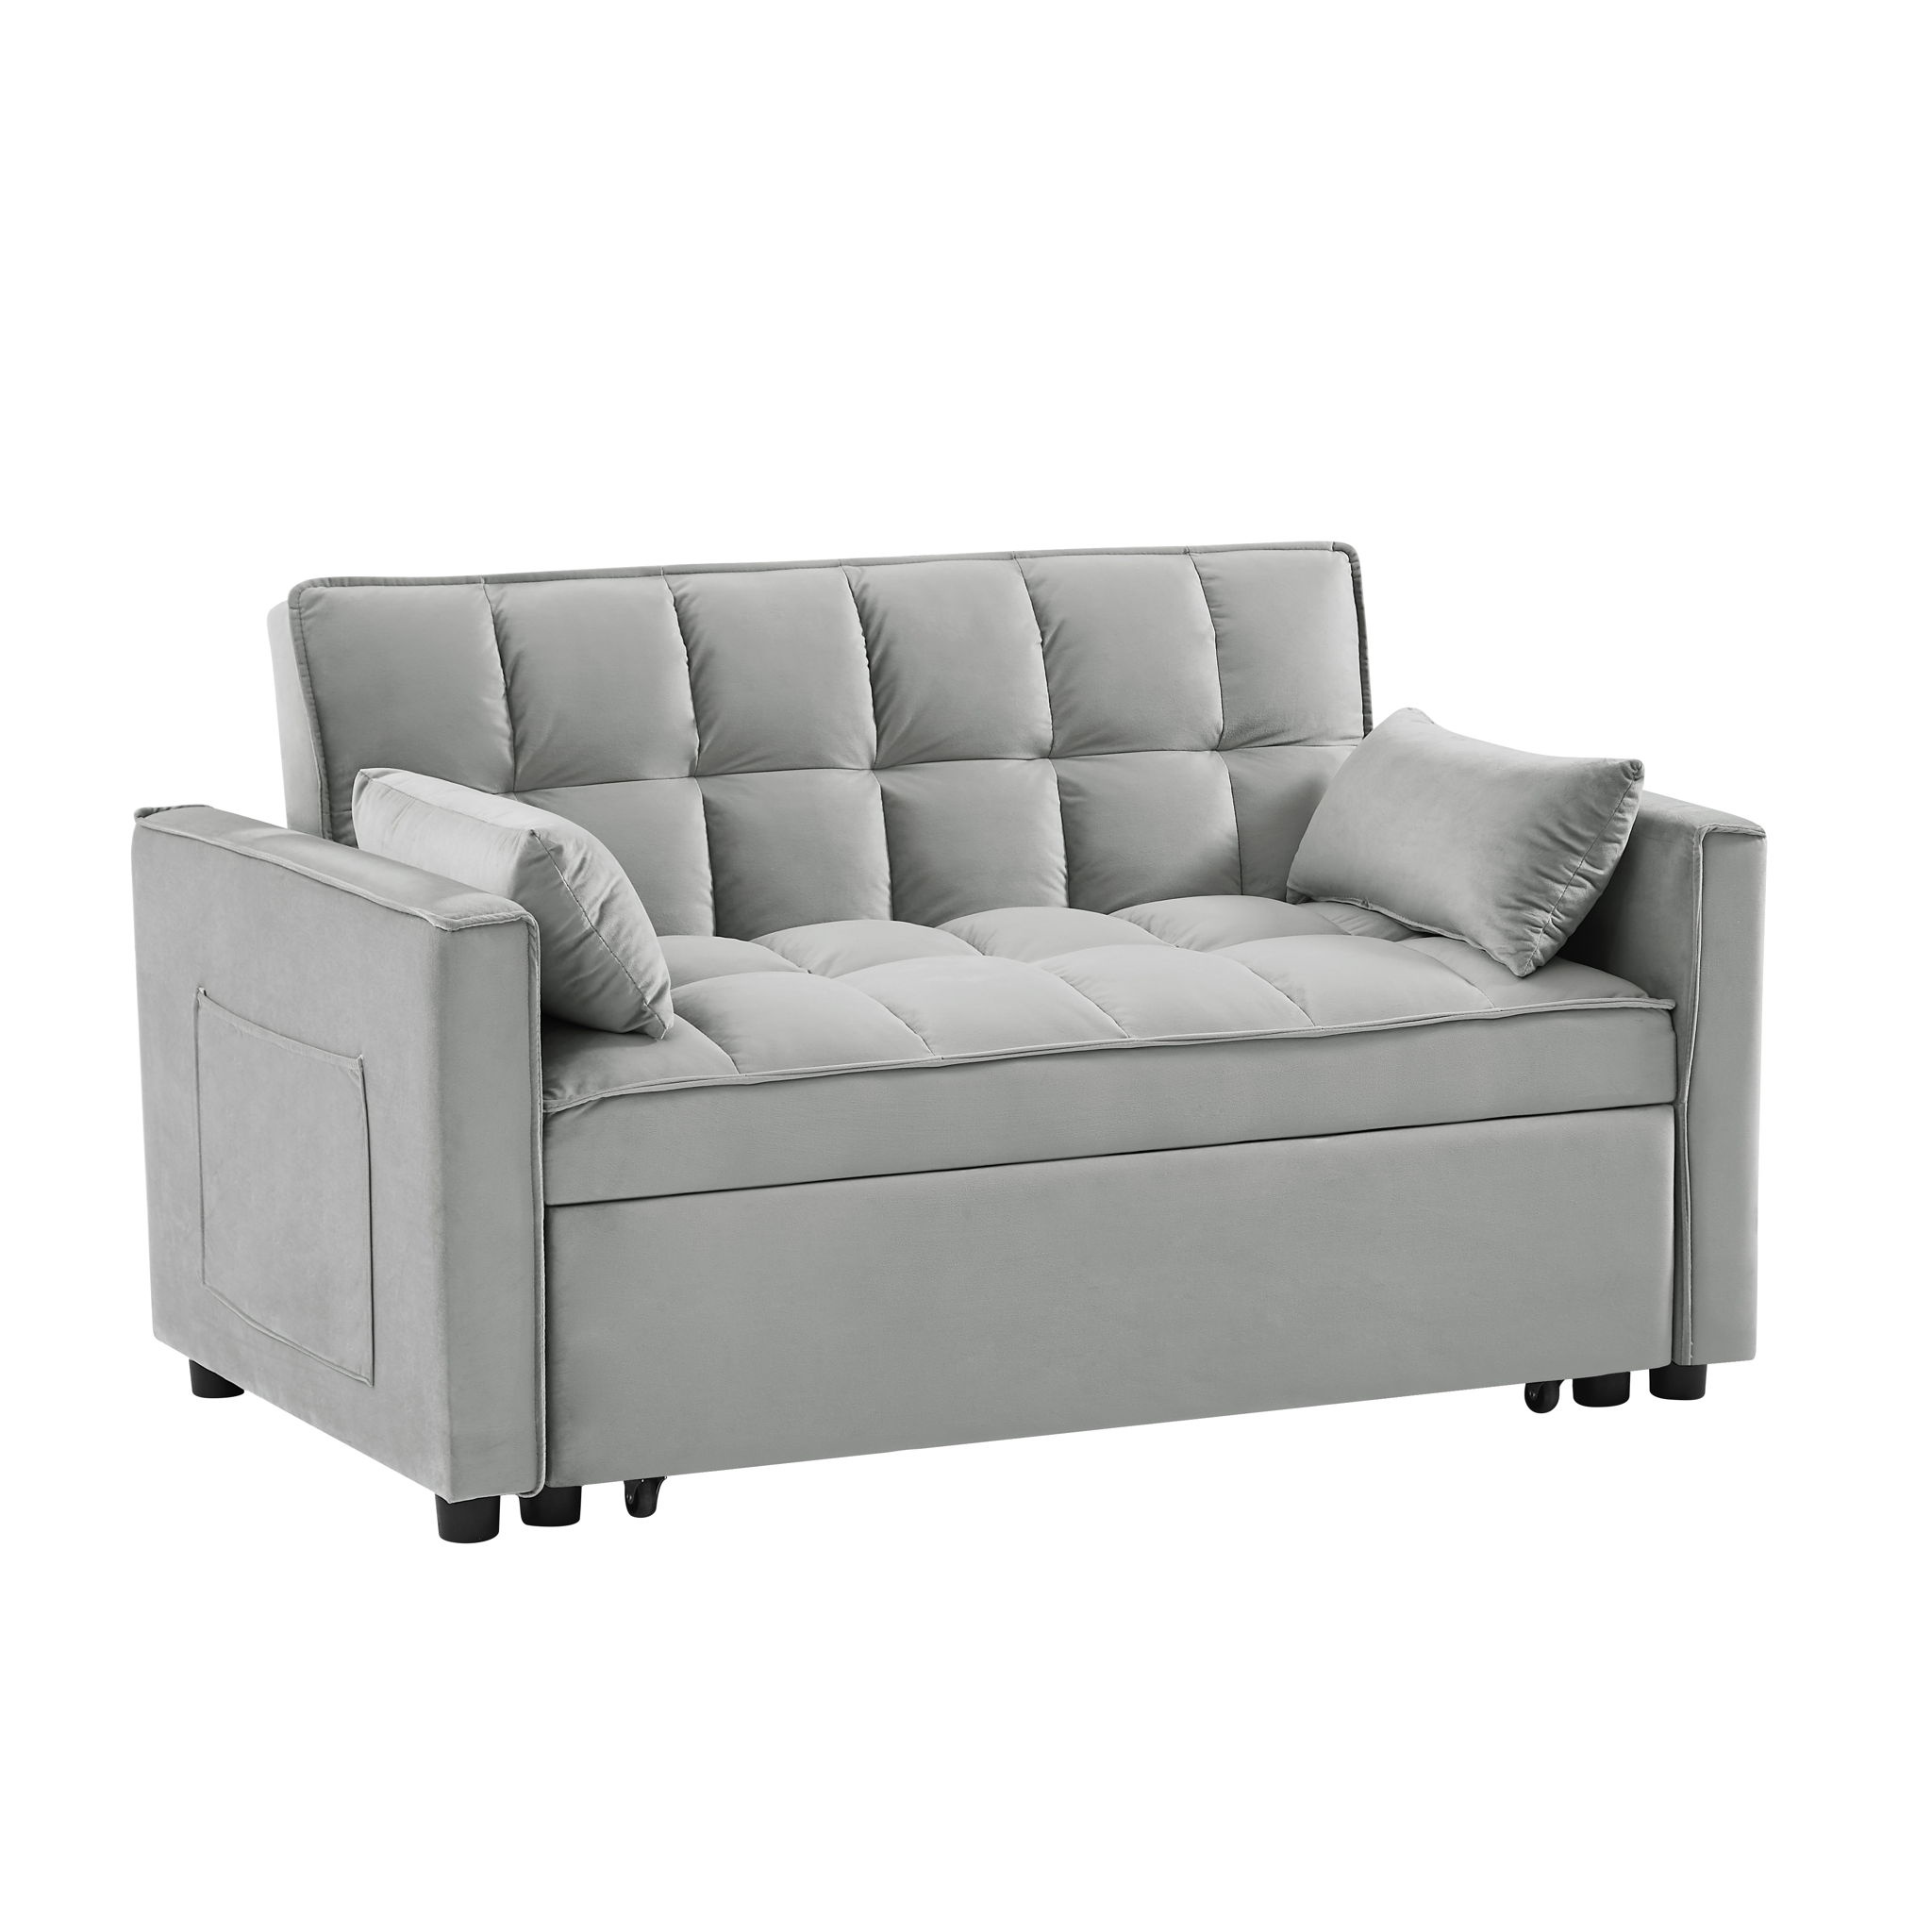
Modern Convertible Velvet Futon Loveseat With Sleeper Bed Function
Ease of Conversion: Pull the handle to effortlessly slide out the sofa into a sleeper bed. Adjustable Comfort: Features a 3-level adjustable backrest for sitting, lounging, or sleeping. Premium Material: Upholstered in high-quality velvet that is soft, comfortable, and durable. Space-Saving Design: Ideal for small apartments, maximizing your living area with style. Included Pillows: Comes with two soft lumbar pillows for added comfort and support. Modern Velvet Convertible Loveseat Futon Sofa With Pullout Bed, Reclining Backrest, Toss Pillows, And Pockets - Gray 55.2"W x 33.1"D x 32.2"H - 90.83 lb Modern Convertible Velvet Loveseat Futon Sofa With Sleeper Bed Function - Black 55.2"W x 33.1"D x 32.2"H - 90.83 lb
Brand: Home Essentials
Category: Furniture > Futons